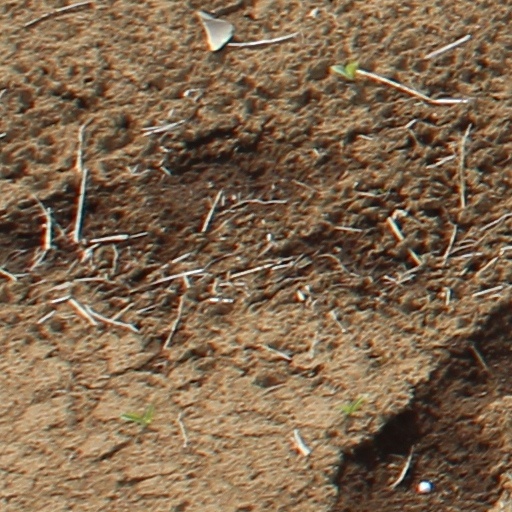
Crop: wheat